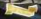
Number: 7